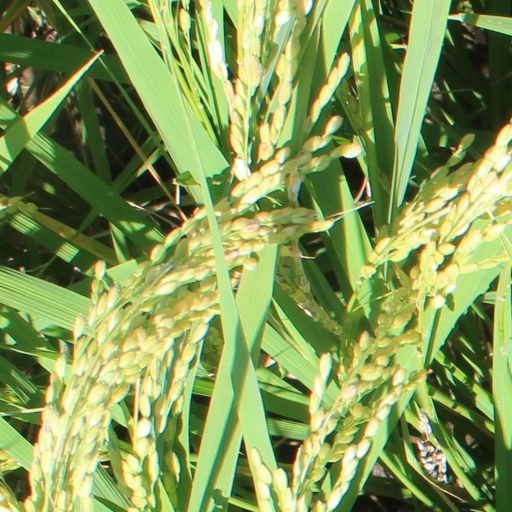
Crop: rice